La campanella

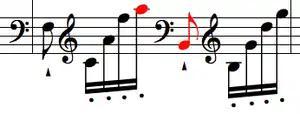
The two red notes are 35 half-steps apart (~46cm (~1.5 ft) apart on a piano.)

However, the left hand studies about four extremely large intervals, larger than those in the right hand. For example, in bar 101, the left hand makes a sixteenth-note jump of just a half-step below three octaves. The étude also involves other technical difficulties, e.g. trills with the fourth and fifth fingers starting on measure 80 and lasting for 4 bars, and fast chromatic scales starting on measure 73.